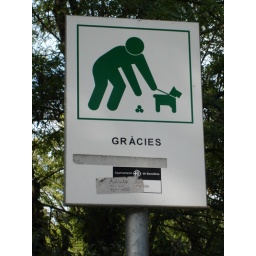
A sign that says thank you for picking up your dog poo in Catalunya.